Alexandrine of Mecklenburg-Schwerin

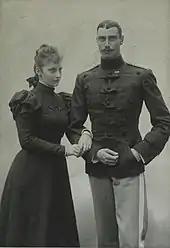
King Christian X and Queen Alexandrine, 1897.

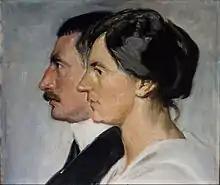
Portrait of King Christian X and Queen Alexandrine by Michael Ancher, 1915.

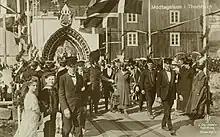
The King and Queen in Thorshavn during a visit to the Faroe Islands in 1921.

On 14 May 1912, King Frederik VIII died suddenly in Hamburg, Germany, while returning from a recuperation stay in Nice in Southern France. Alexandrine's husband acceded to the throne as Christian X, and Alexandrine became queen consort of Denmark. She is not considered to have played any political role, but is described as being a loyal support to her spouse.